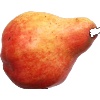
Label: red_pear